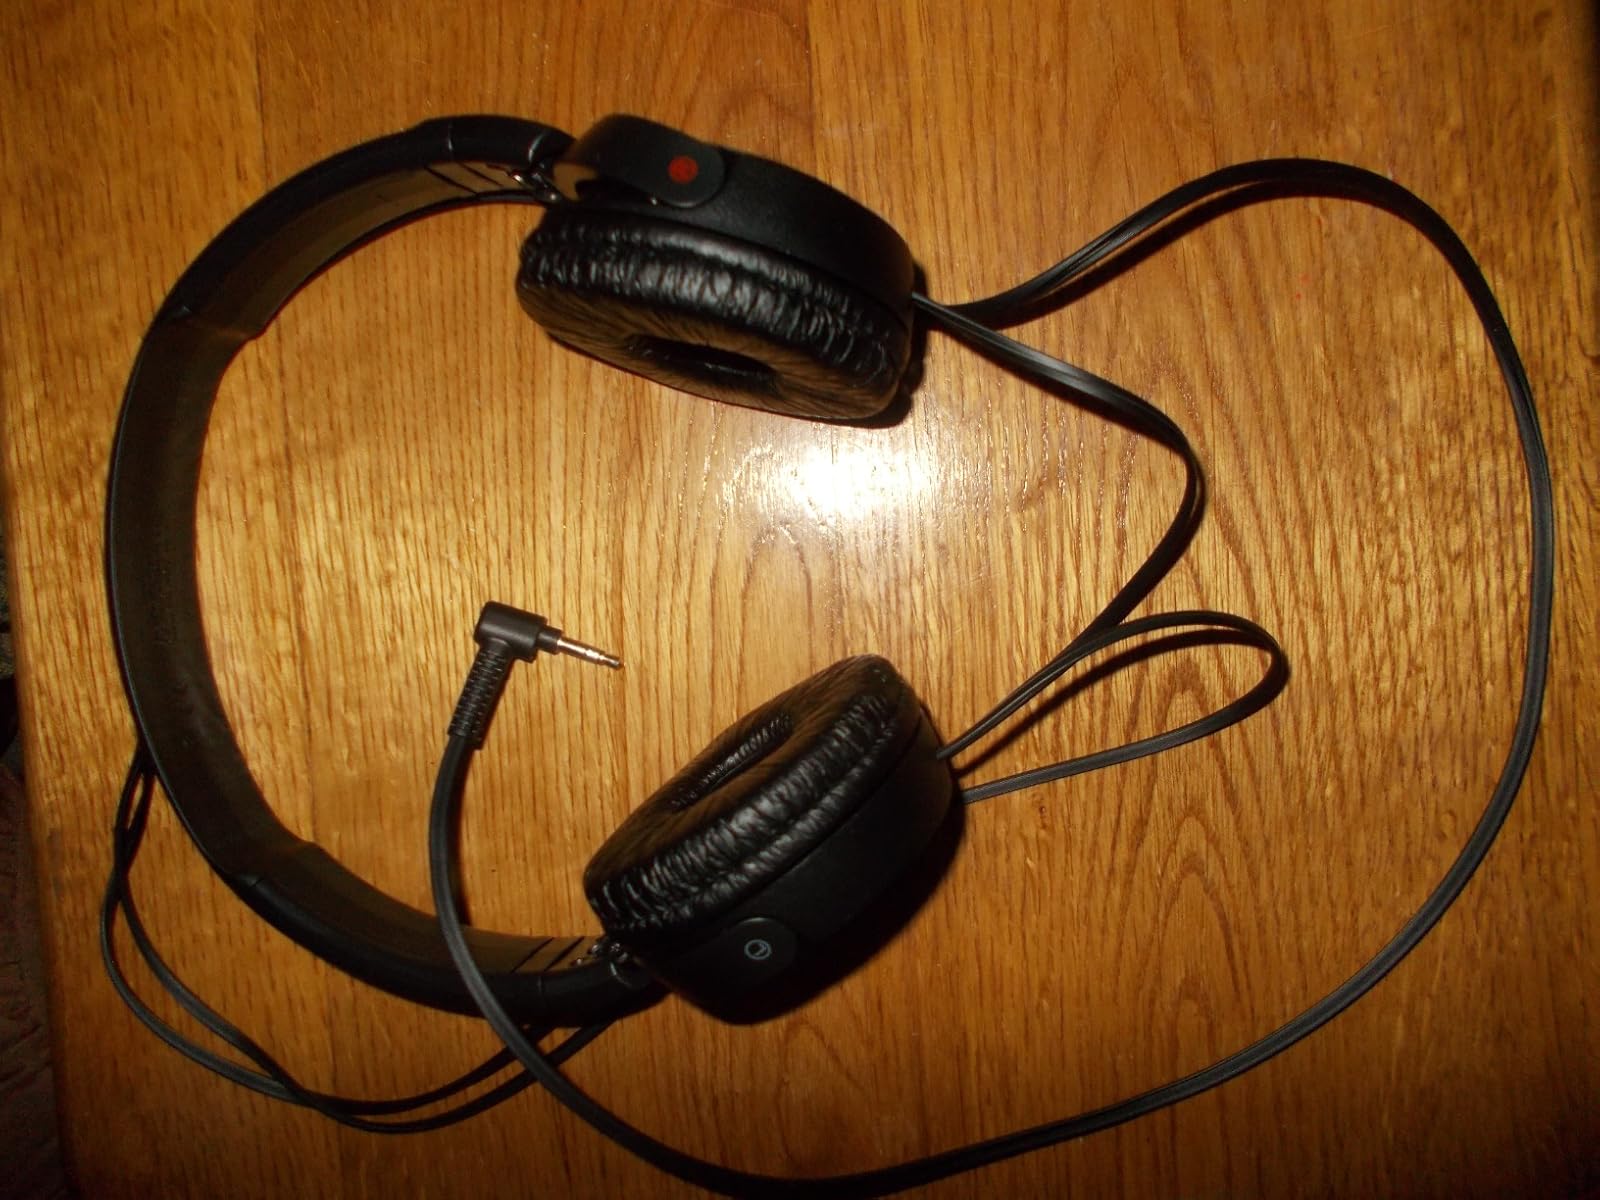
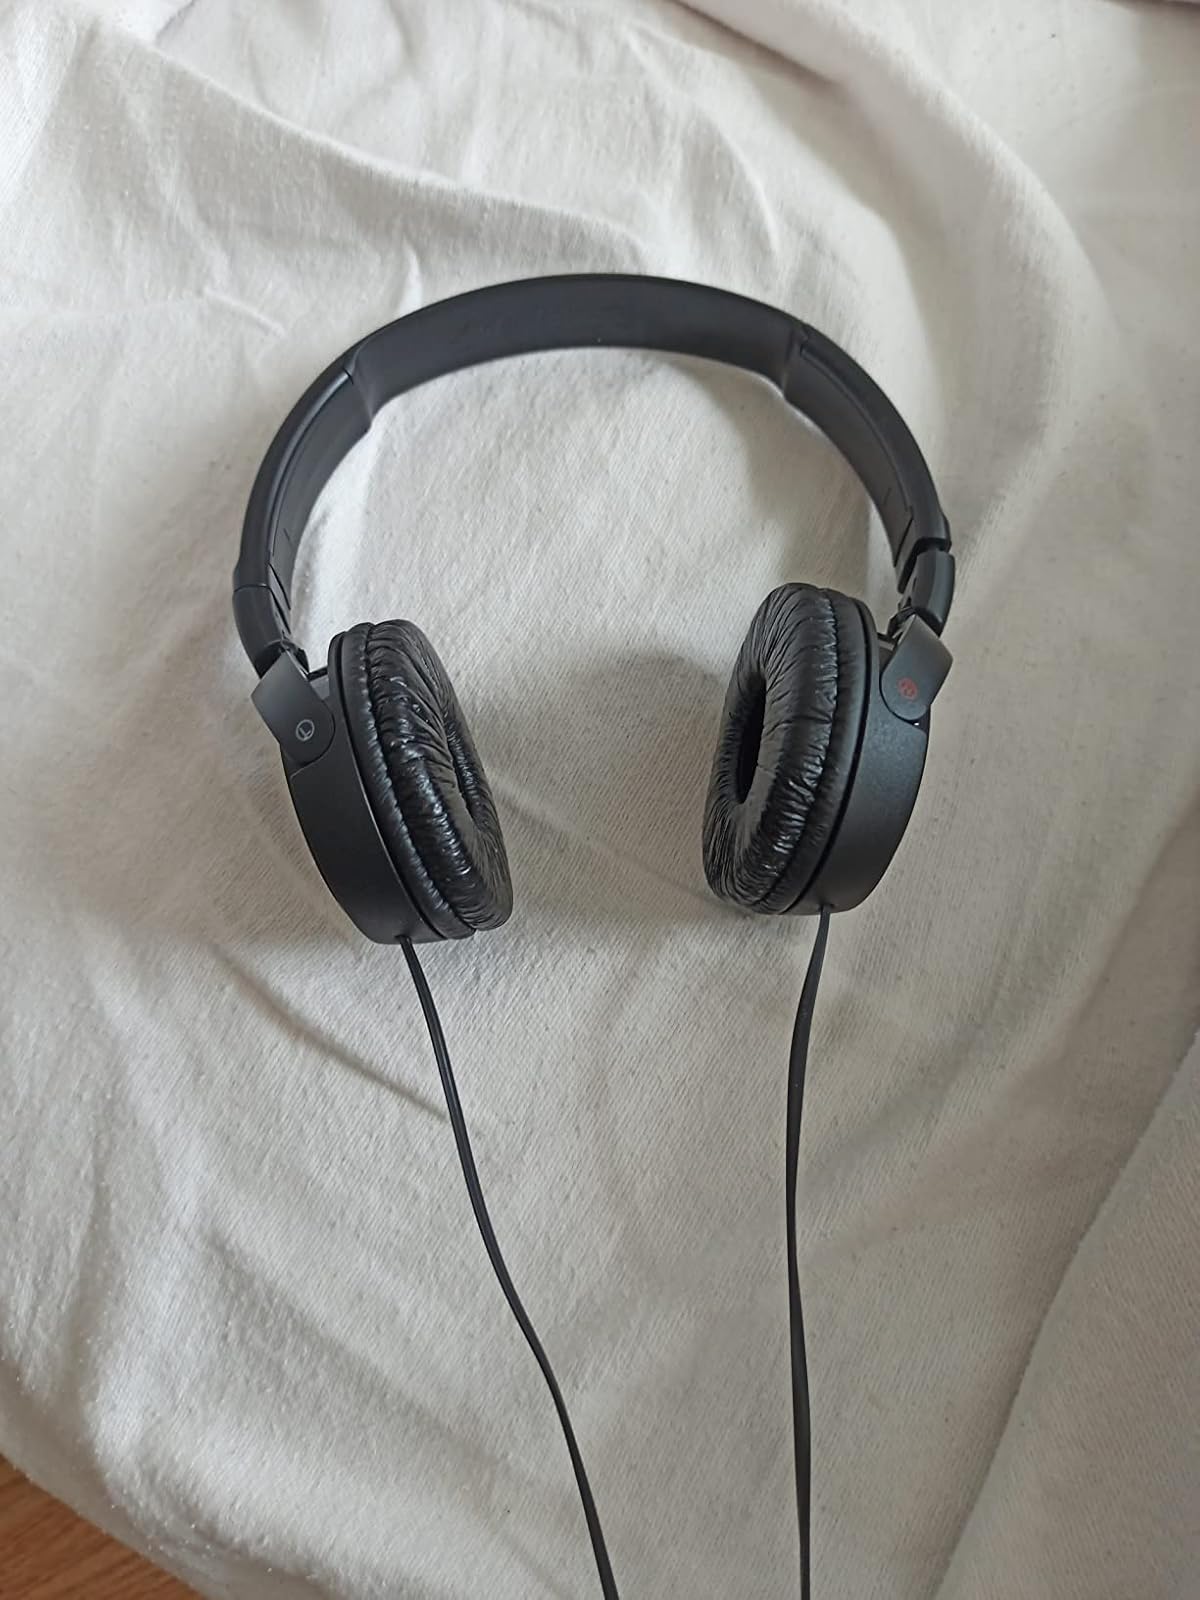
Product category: headphones
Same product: yes